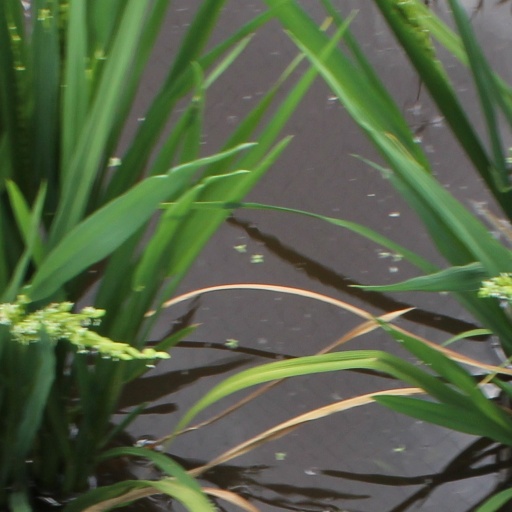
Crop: rice